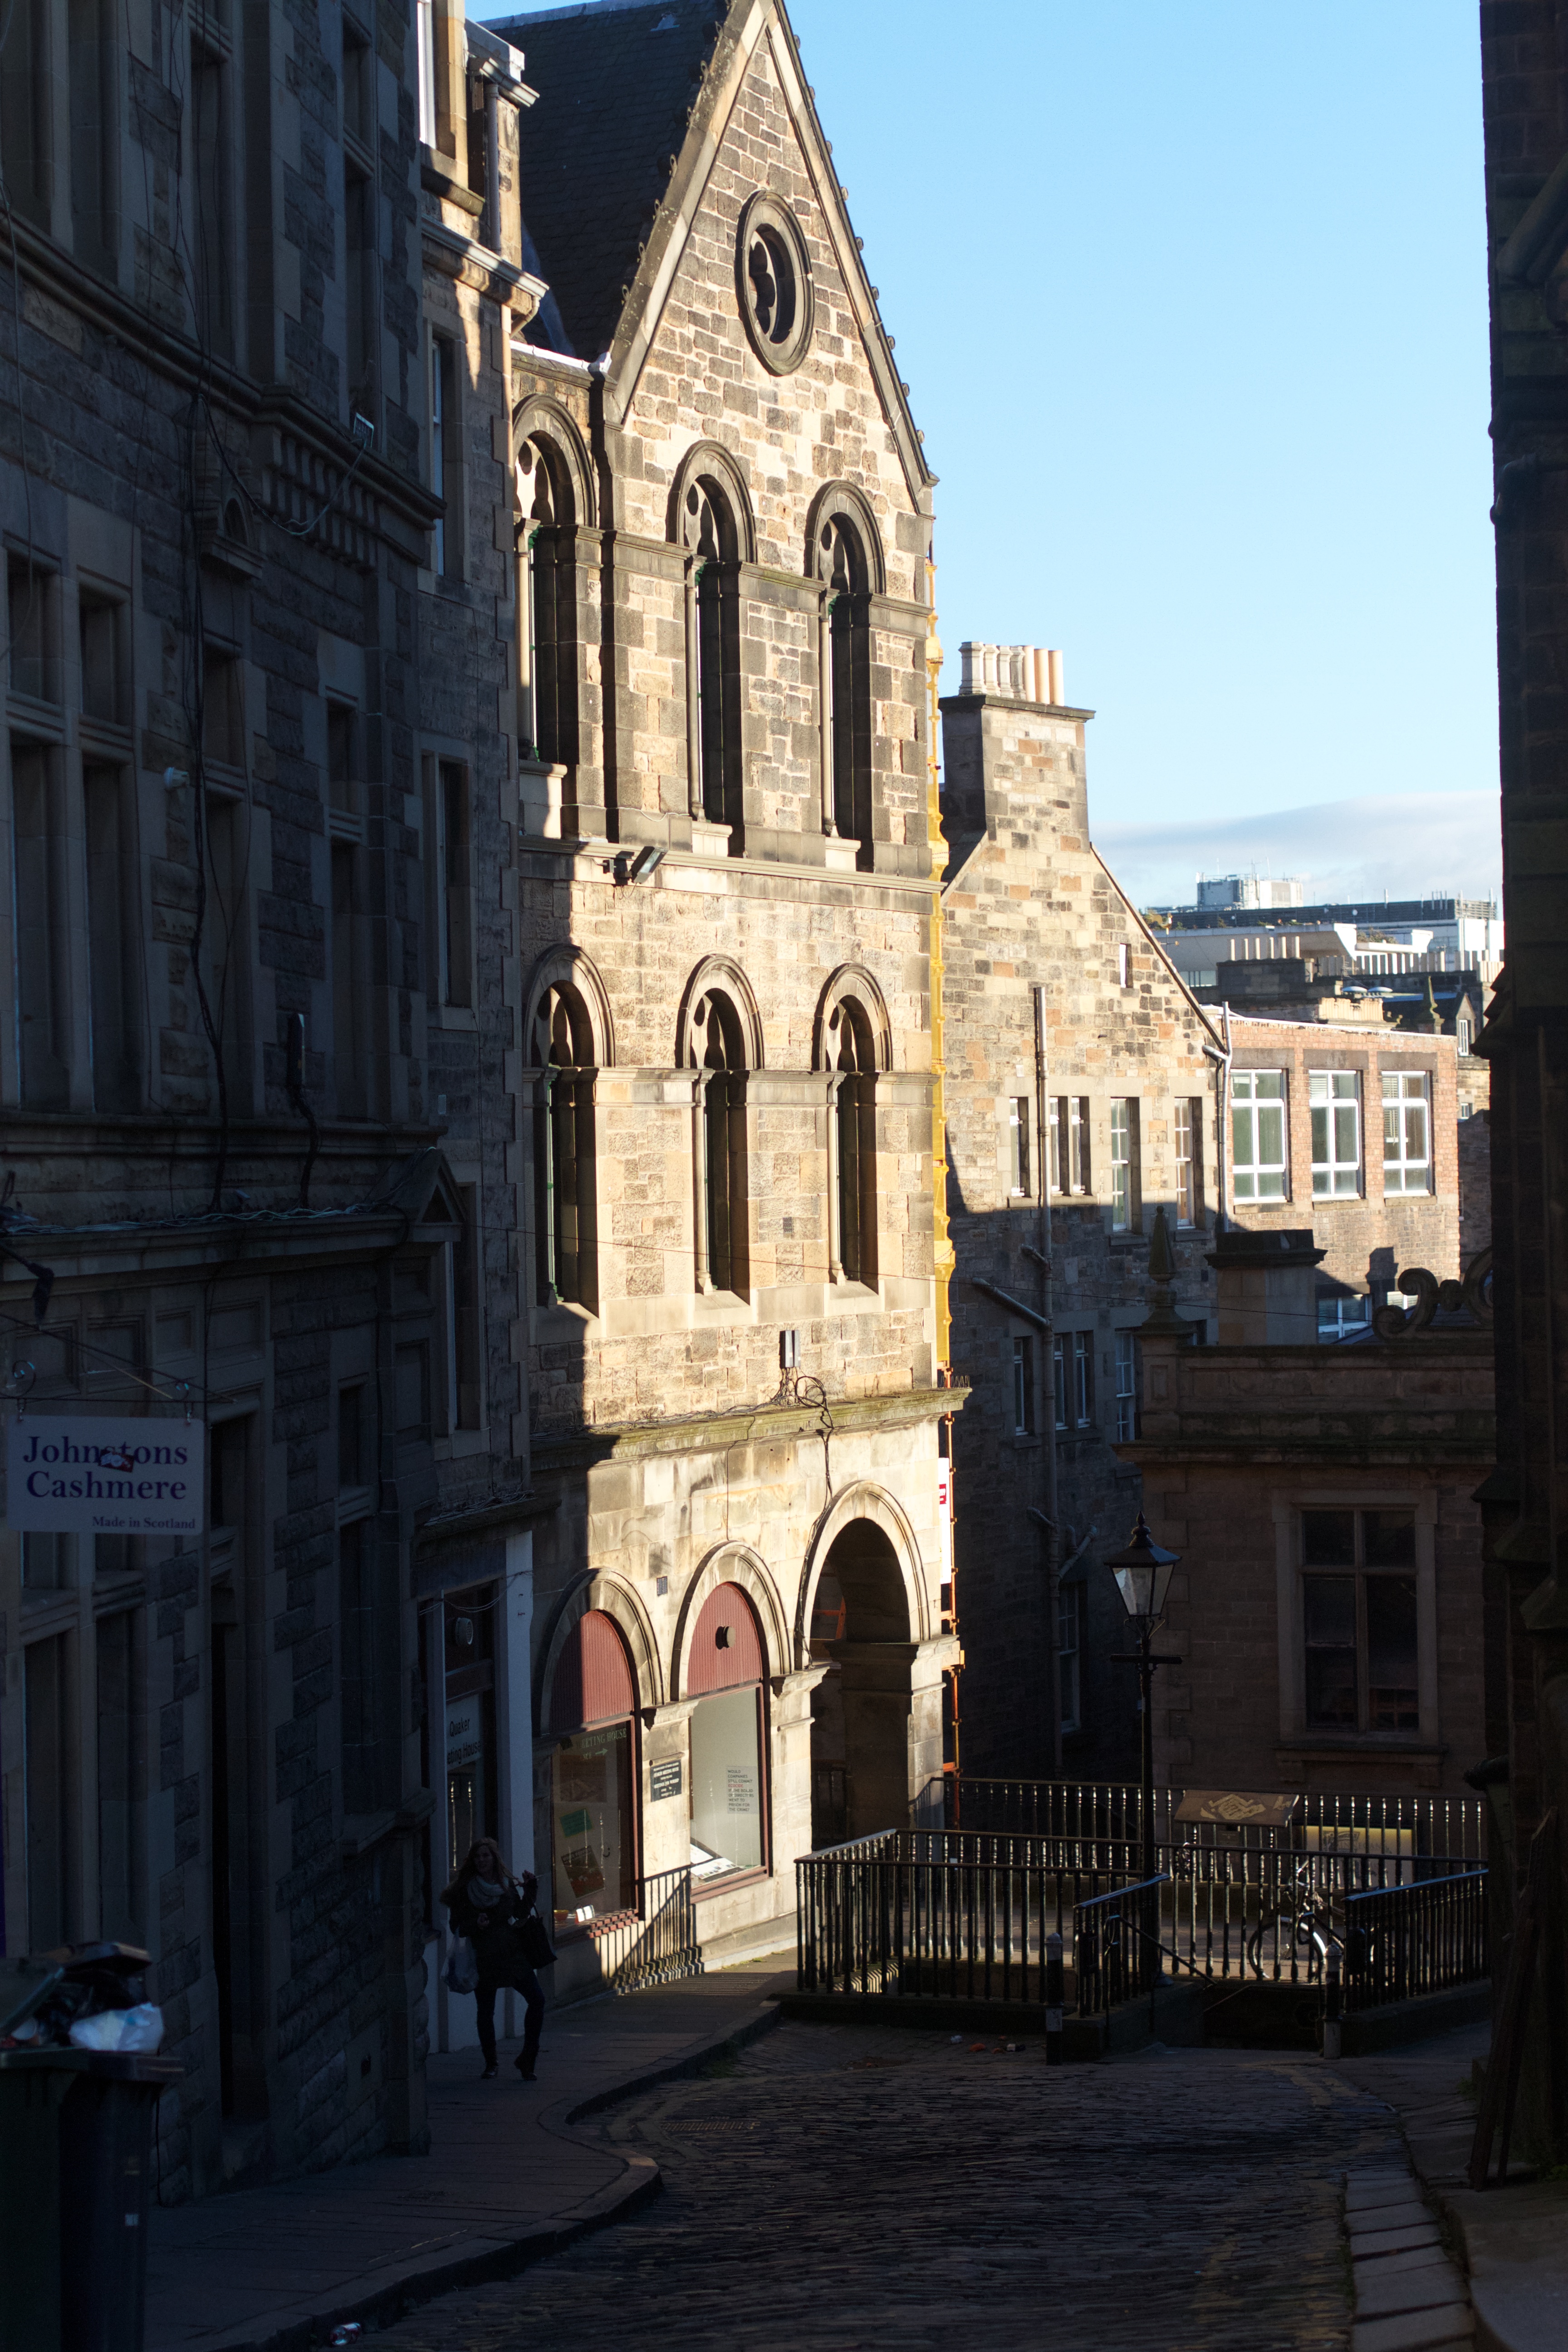
architecture, town, building, landmark, facade, church, cathedral, place of worship, cool image, basilica, gothic architecture